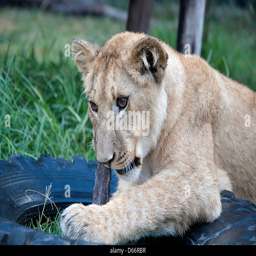
lion cub resting on a car tire in the grass bites on a stick .